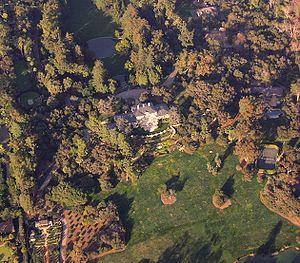
Oprah Gail Winfrey /ˈoʊpɹə ɡeɪl ˈwɪnfɹi/ communément appelée Oprah, née le 29 janvier 1954 à Kosciusko, est une animatrice et productrice américaine de télévision et de cinéma, actrice, critique littéraire et éditrice de magazines. Elle est surtout connue pour son talk show The Oprah Winfrey Show produit par sa propre société Harpo Productions basée à Chicago. Son talk show a gagné plusieurs prix, et est devenu le programme le plus vu dans l'histoire de la télévision jusqu'à son dernier épisode le 25 mai 2011. Oprah est également actrice, elle a été nommée aux Oscars. Elle a été classée la personnalité afro-américaine la plus riche du XXᵉ siècle, l'Afro-américaine la plus philanthrope de tous les temps, et est la milliardaire noire la plus riche dans le monde. Selon le magazine Forbes, elle est la deuxième fortune de l'industrie du divertissement.